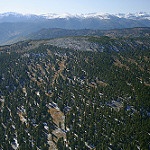
Label: mountain